Munir Ahmad Khan

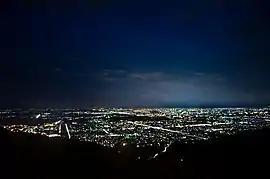

In 1972, Khan bought an estate in Islamabad and then died following complications from heart surgery, aged 72, on 22 April 1999. He is survived by his wife, Thera, three children and four grandchildren.